Anneliese Dodds

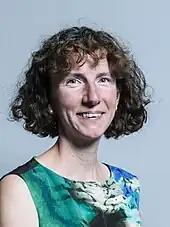

At the 2005 general election, Dodds stood unsuccessfully as the Labour Party candidate in Billericay, where she finished second with 29.2% of the vote behind the incumbent Conservative Party MP John Baron.